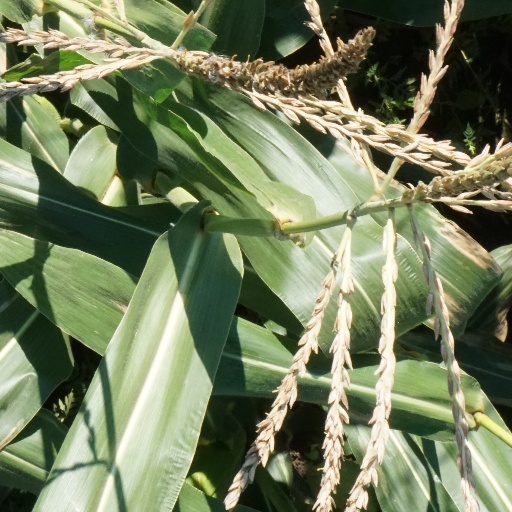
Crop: maize; corn